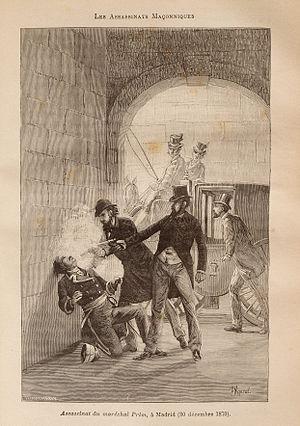
Une des gravures du document de Léo Taxil, Les Mystères de la Franc-Maçonnerie, Paris, 1886.
Juan Prim y Prats, comte de Reus, vicomte de Bruch, marquis des Castillejos était un général et homme d'État espagnol du XIXᵉ siècle qui joua un rôle de premier plan pendant les guerres carlistes.